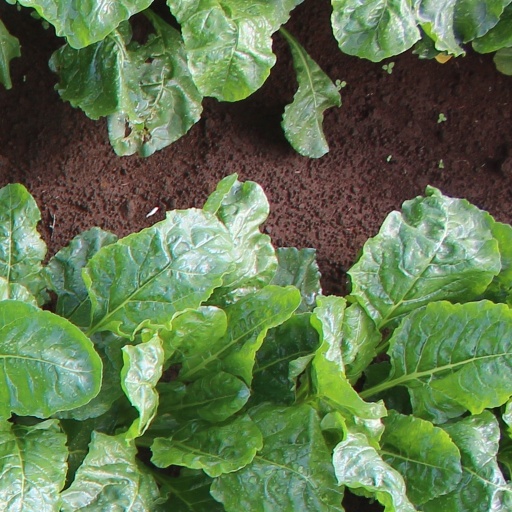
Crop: sugar beet